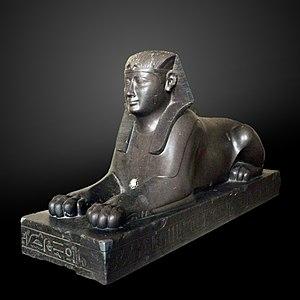
Achôris accède au trône d'Égypte vers -393 et règne pendant quatorze ans.